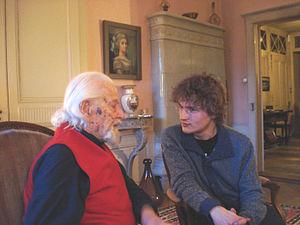
13 février : le Concerto pour violon en la majeur d'Ottorino Respighi, commencé en 1903, complété en 2009 par Salvatore Di Vittorio, créé à New York sous la direction de Salvatore Di Vittorio.
Hugues-Adhémar Cuénod, né le 26 juin 1902 à Corseaux et mort le 6 décembre 2010 à Vevey, est un ténor suisse propriétaire du château de Lully, qui lui servait de résidence d'été, et établi dans une maison familiale située sur la place du Marché à Vevey.